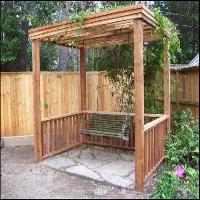
Weather: cloudy or overcast